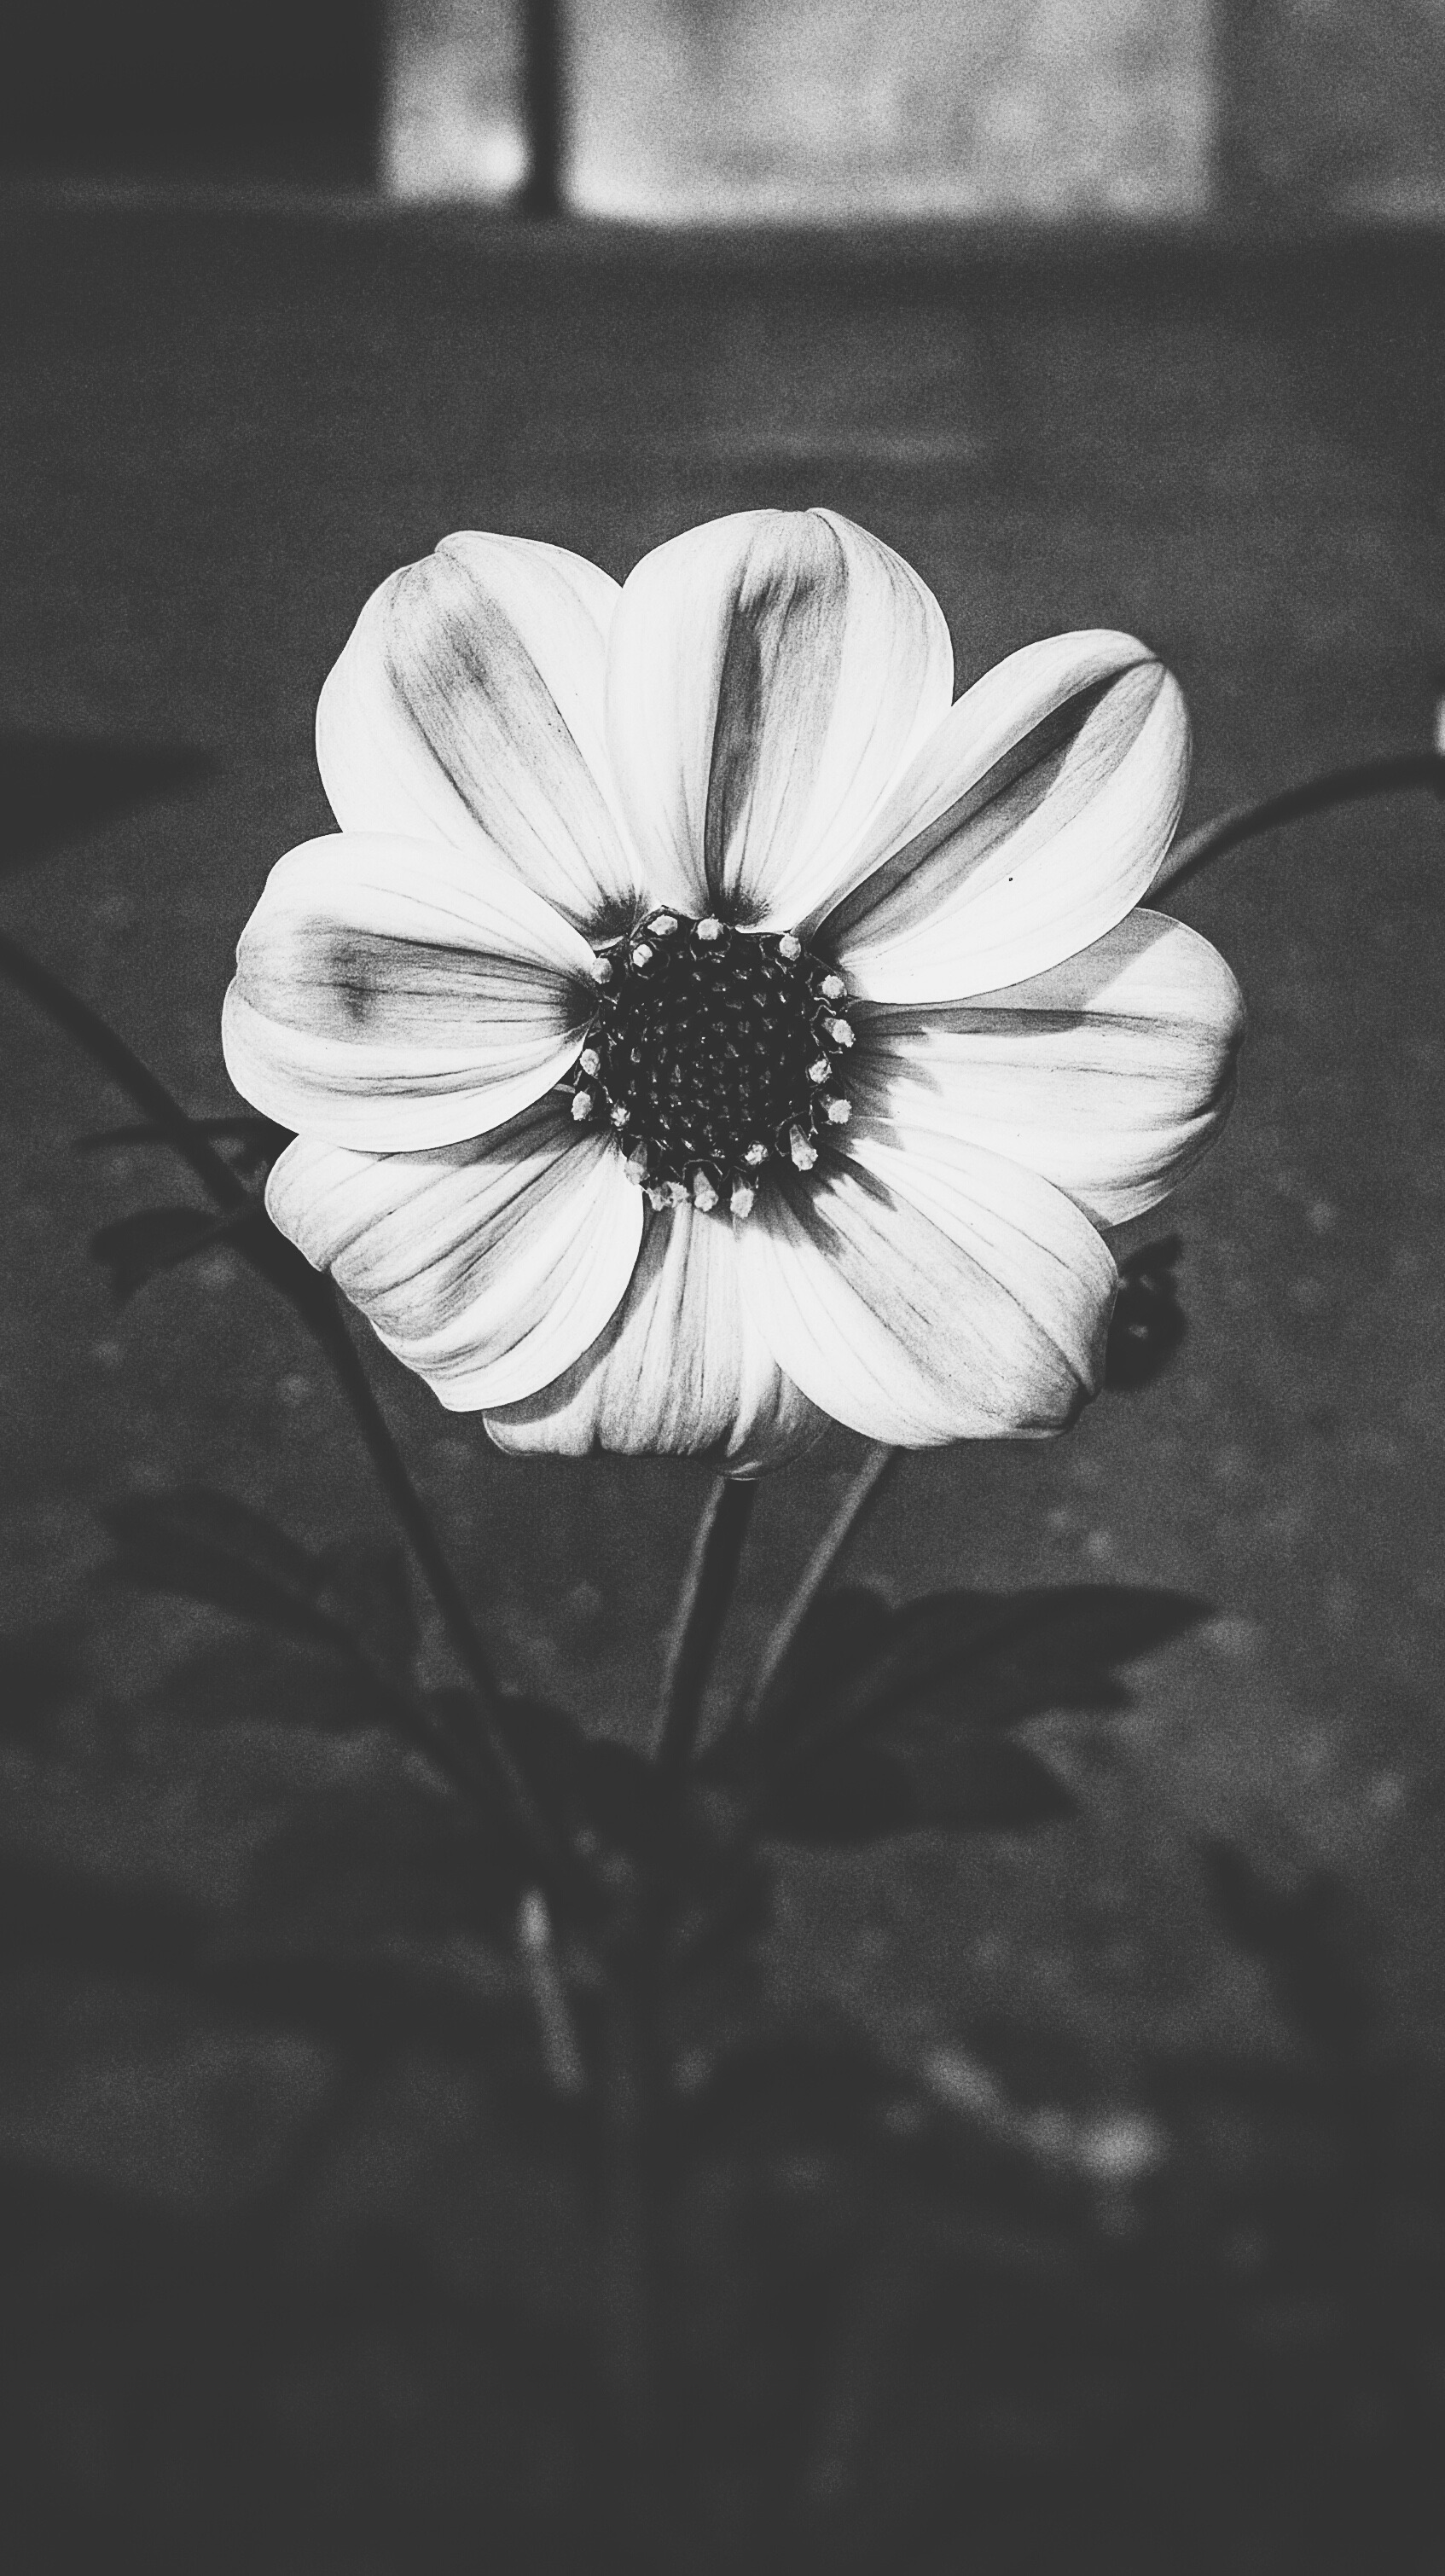
blossom, black and white, plant, white, photography, flower, petal, black, monochrome, flora, close up, macro photography, still life photography, monochrome photography